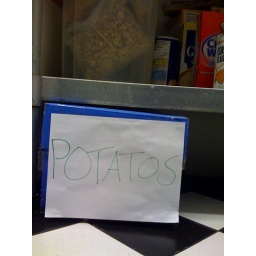
As seen in Joseph's house kitchen